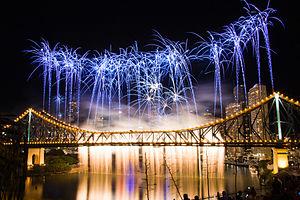
Un feu d'artifice est un procédé pyrotechnique utilisant des explosifs déflagrants visant à produire du son, de la lumière et de la fumée à l'aide d'une composition pyrotechnique. Les feux d'artifice sont originaires de Chine, où ils ont été développés à partir de la poudre noire avant d'être importés en Europe, où divers alchimistes et pyrotechniciens ont participé à leur développement. Ils sont souvent utilisés dans des spectacles pyrotechniques et autrefois pour éloigner les esprits maléfiques.